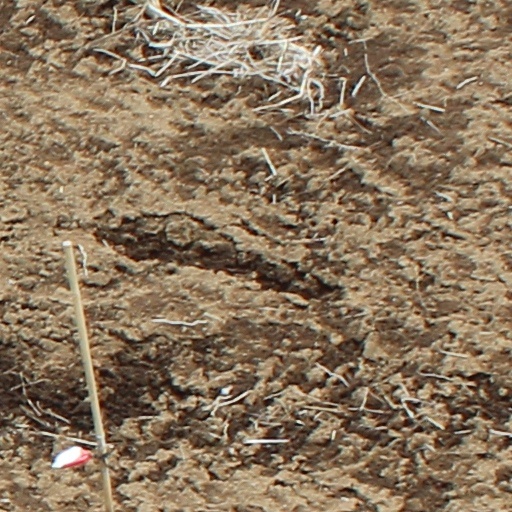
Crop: wheat